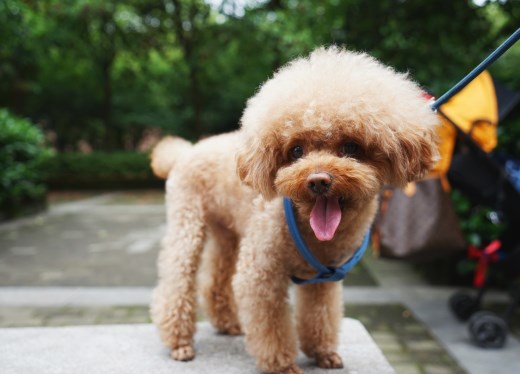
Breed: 7449-n000128-teddy